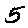
Label: 5